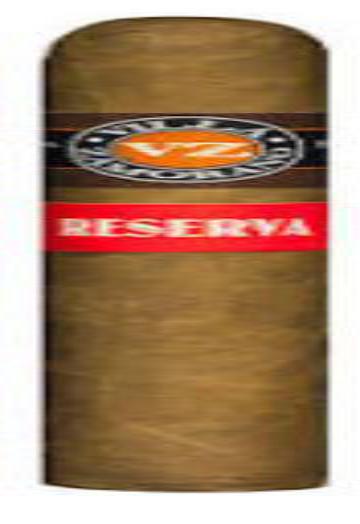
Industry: Necessities